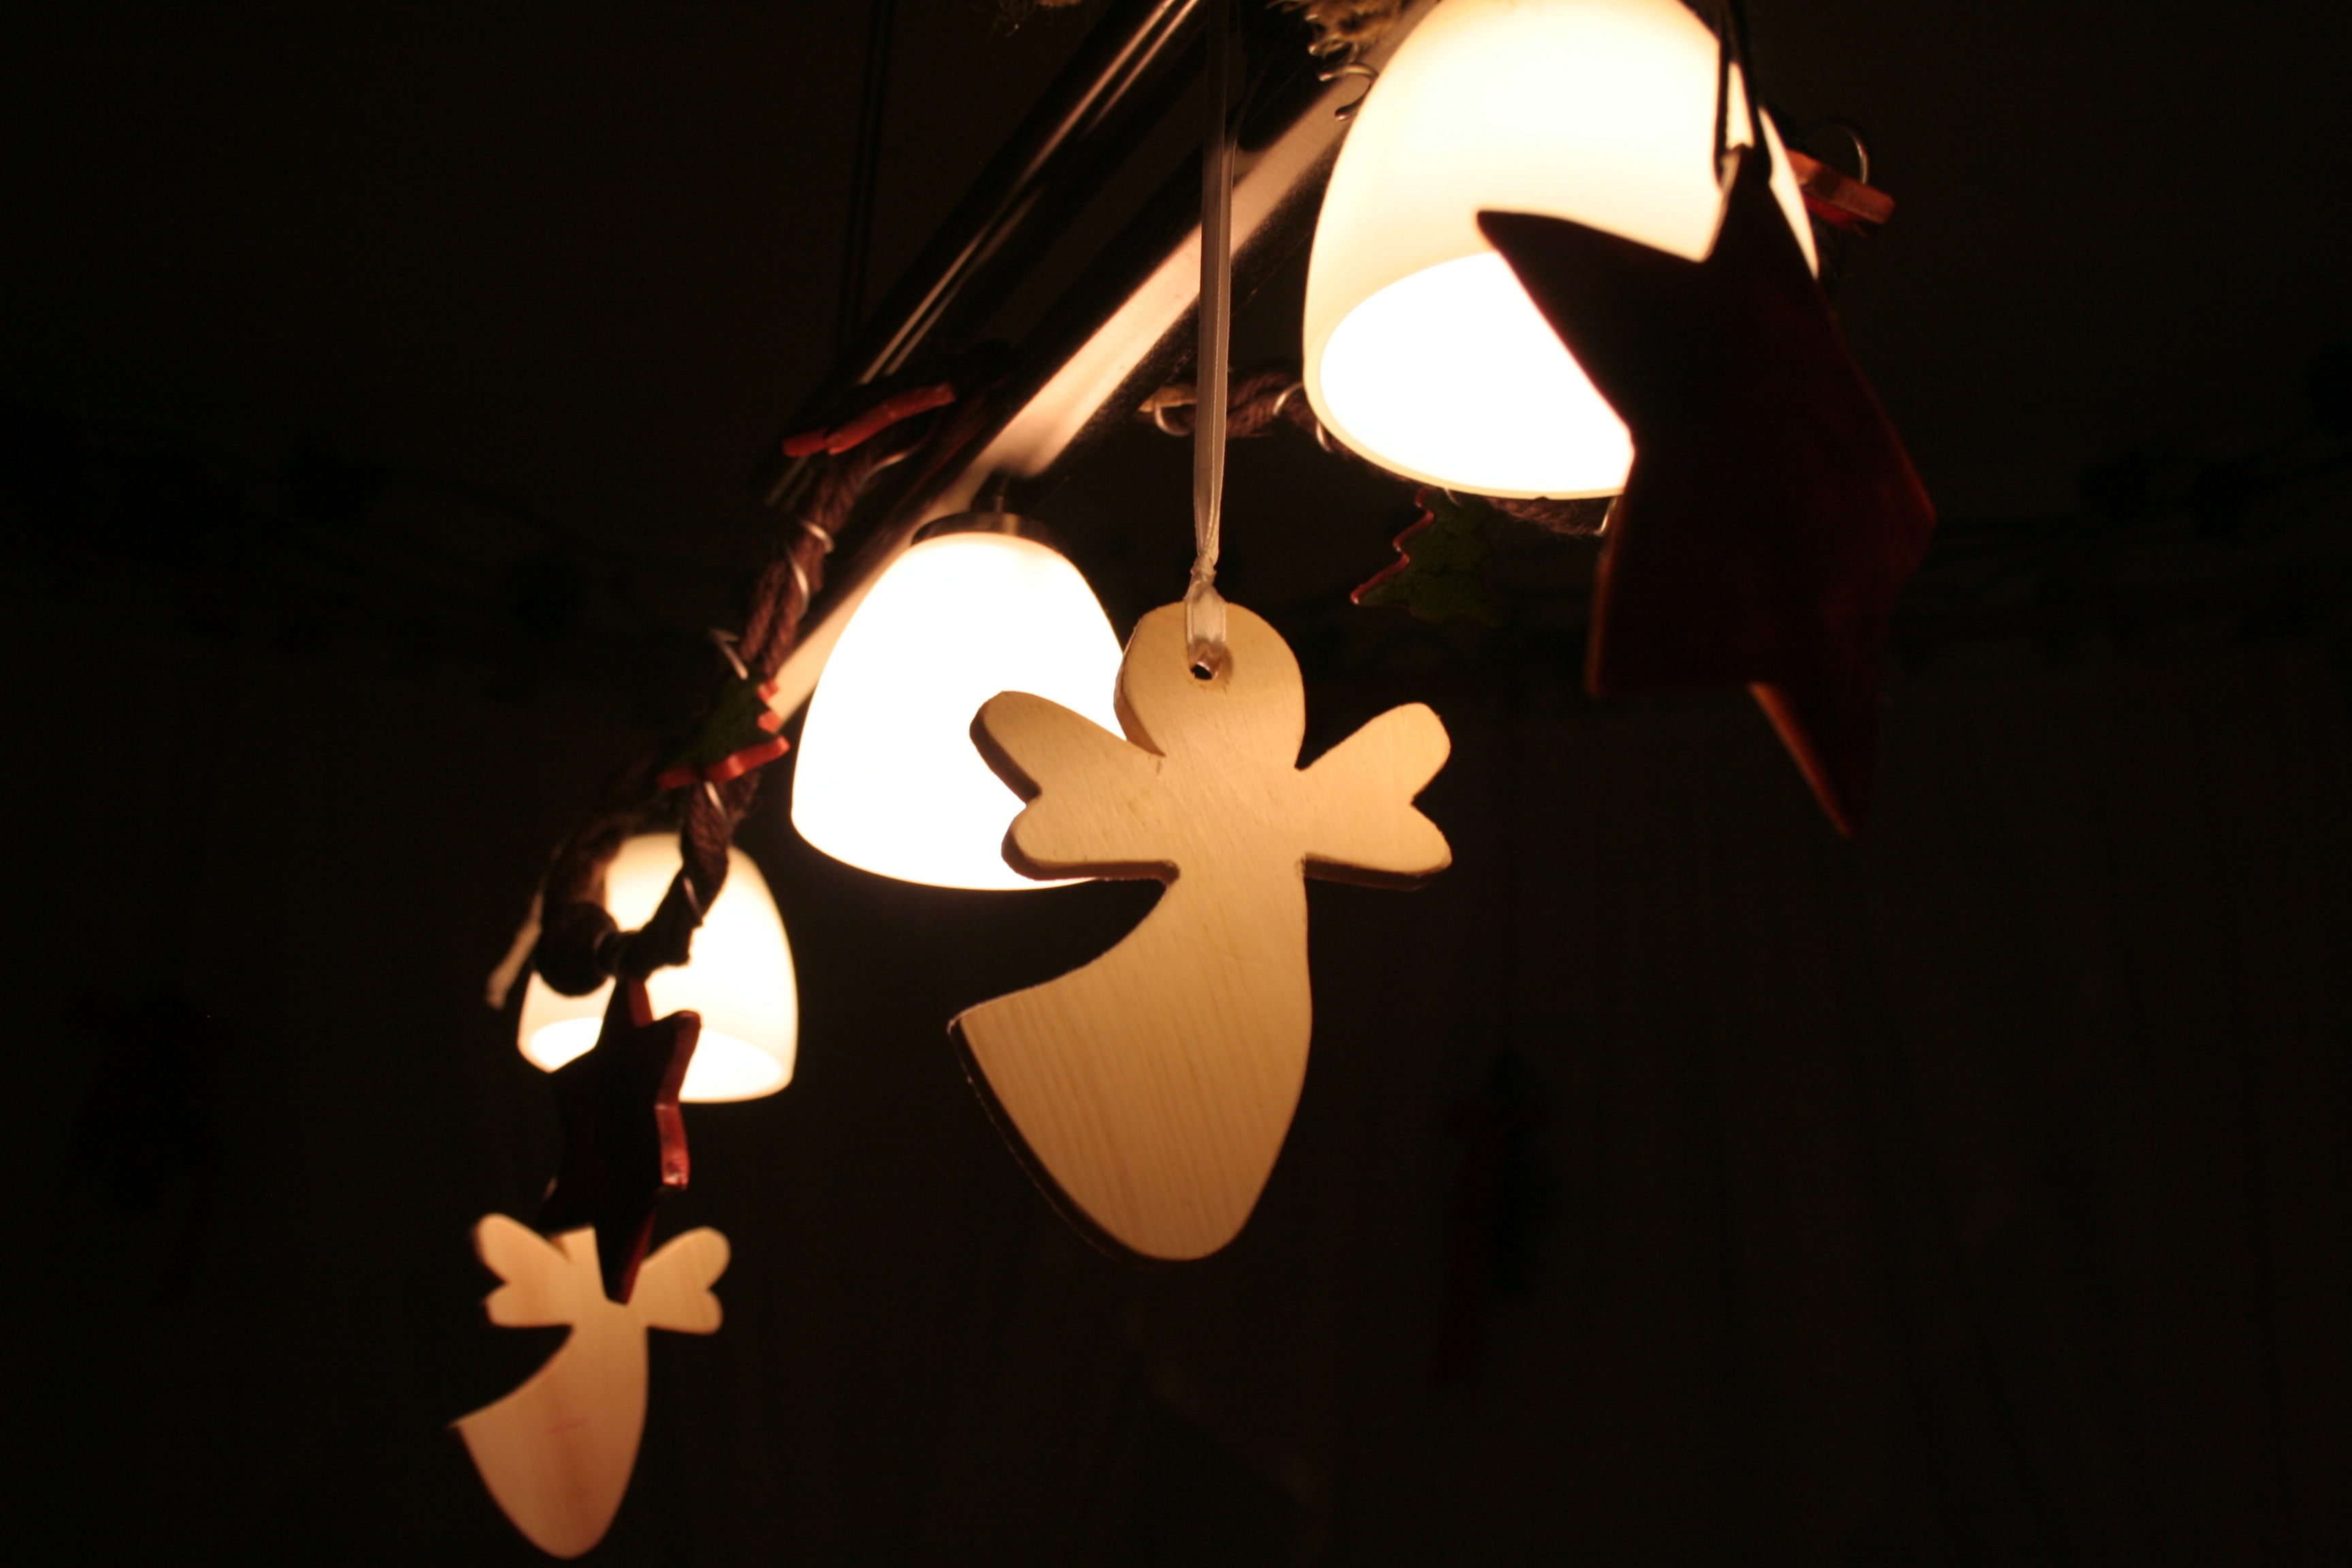
light, wood, decoration, darkness, christmas, lighting, christmas decoration, angel, illustration